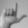
ASL letter: L